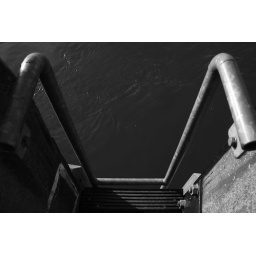
Bang om van het trapje in het water te vallen.